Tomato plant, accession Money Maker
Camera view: horizontal (90 deg, fisheye); turntable rotation: 150 degrees
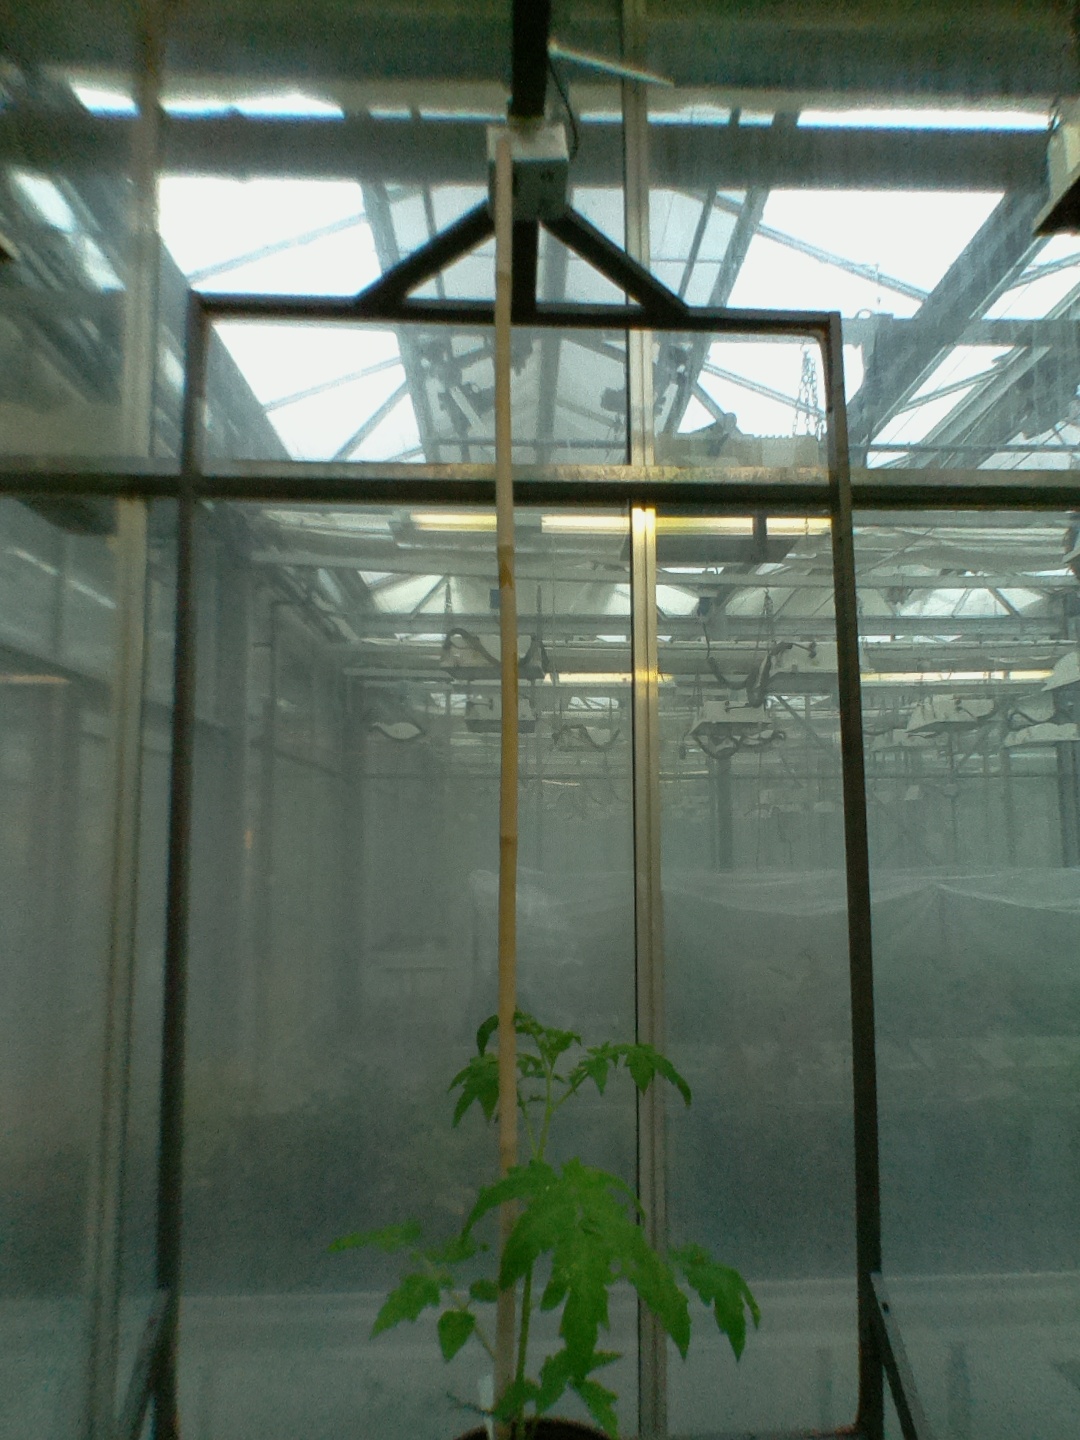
BBCH growth stage 13: 6 of true leaves visible